Tim Penny

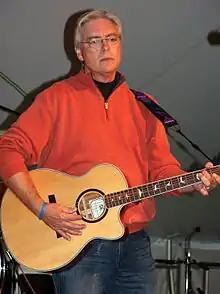
Penny performing in 2014

Penny lives in Owatonna, Minnesota and has four children. He is the lead singer and guitarist in a band called Led Penny.